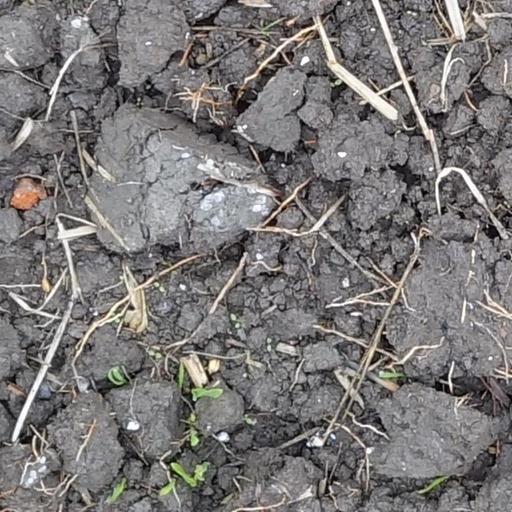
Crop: wheat